Respiratory system

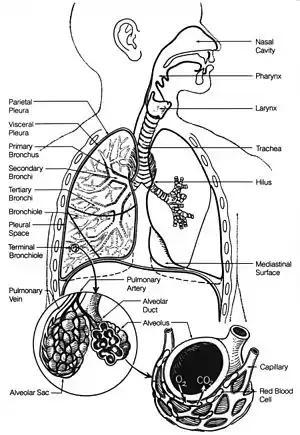
Fig. 1. Respiratory system

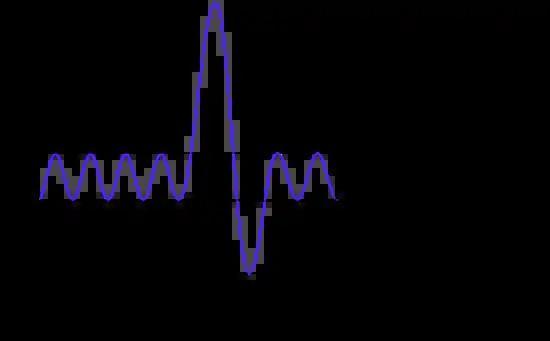
Fig. 3 Output of a 'spirometer'. Upward movement of the graph, read from the left, indicates the intake of air; downward movements represent exhalation.

In humans and other mammals, the anatomy of a typical respiratory system is the respiratory tract. The tract is divided into an upper and a lower respiratory tract. The upper tract includes the nose, nasal cavities, sinuses, pharynx and the part of the larynx above the vocal folds. The lower tract (Fig. 2.) includes the lower part of the larynx, the trachea, bronchi, bronchioles and the alveoli.